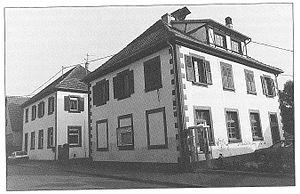
Alteckendorf vers 1990. Les deux écoles de la rue Principale.
Alteckendorf est une commune française du département du Bas-Rhin en région Grand Est.